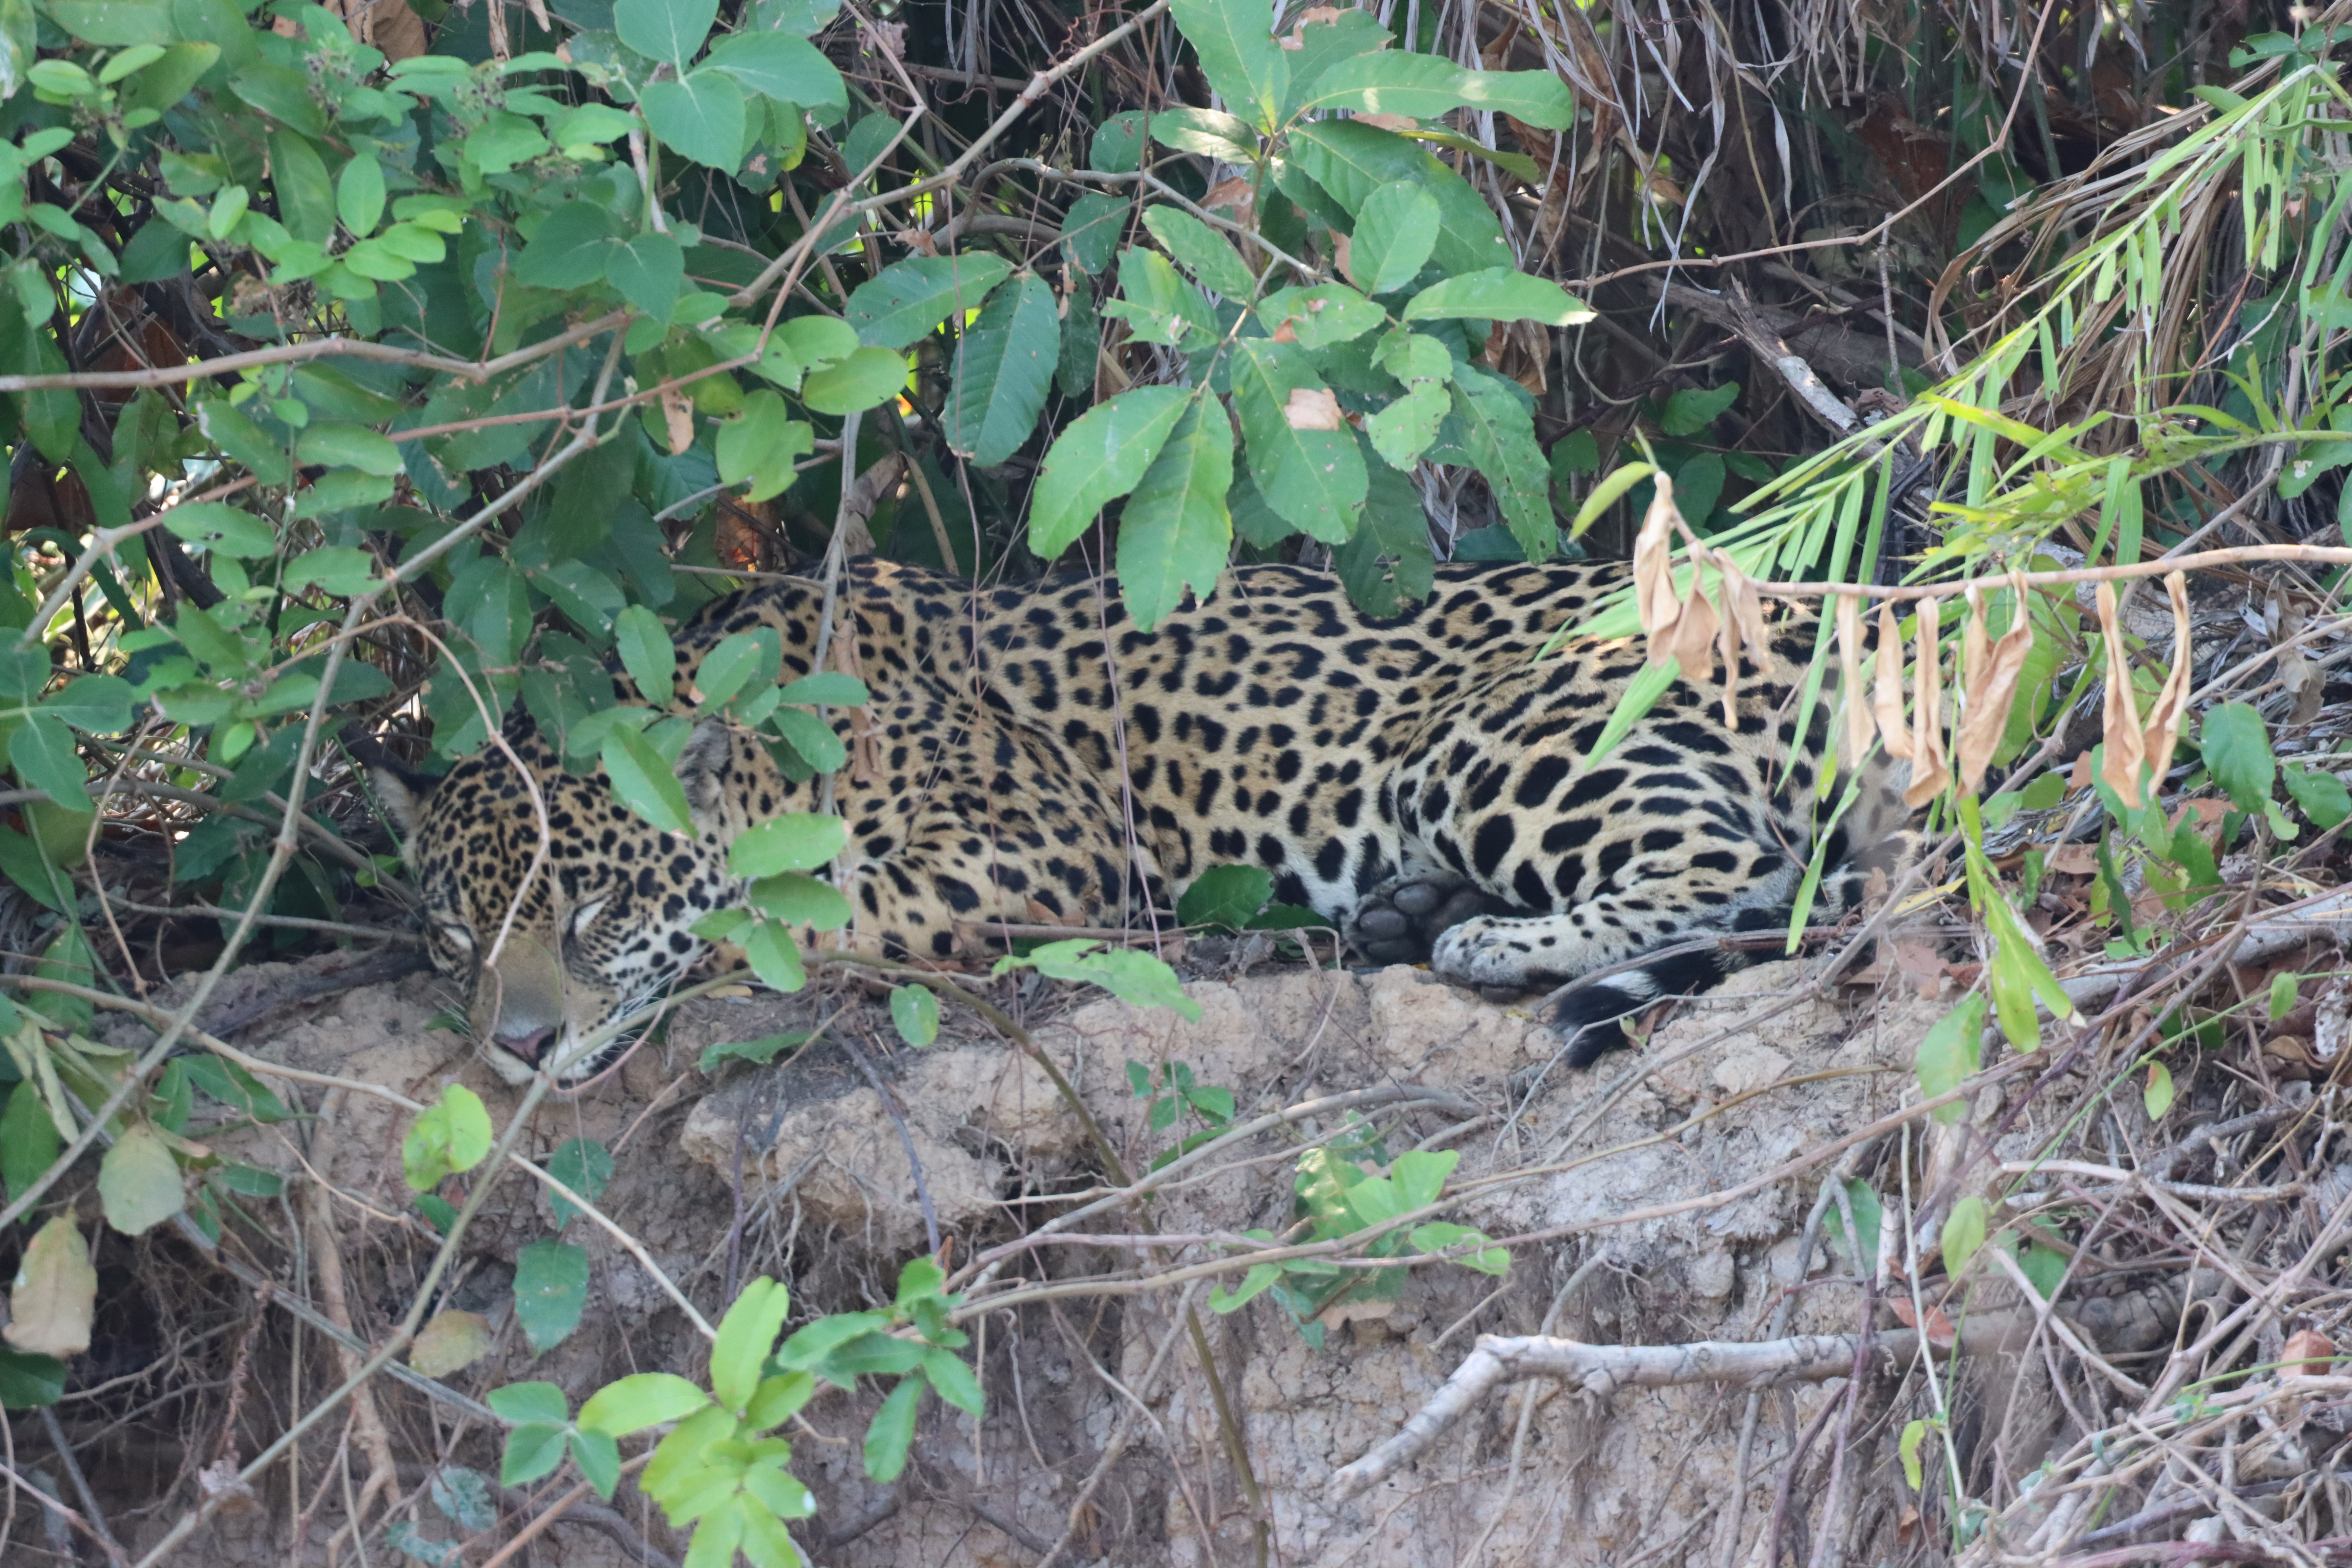
Jaguar: Guaraci